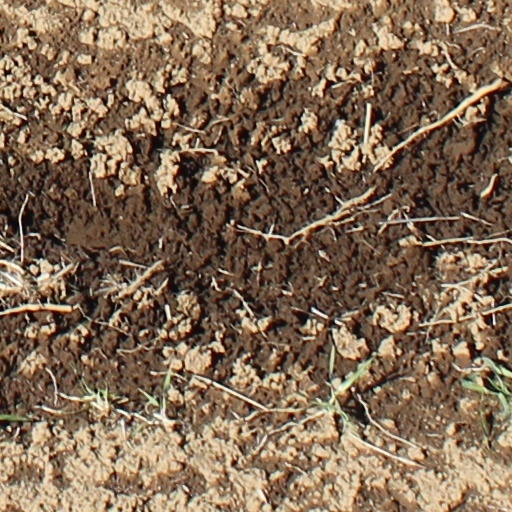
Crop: wheat